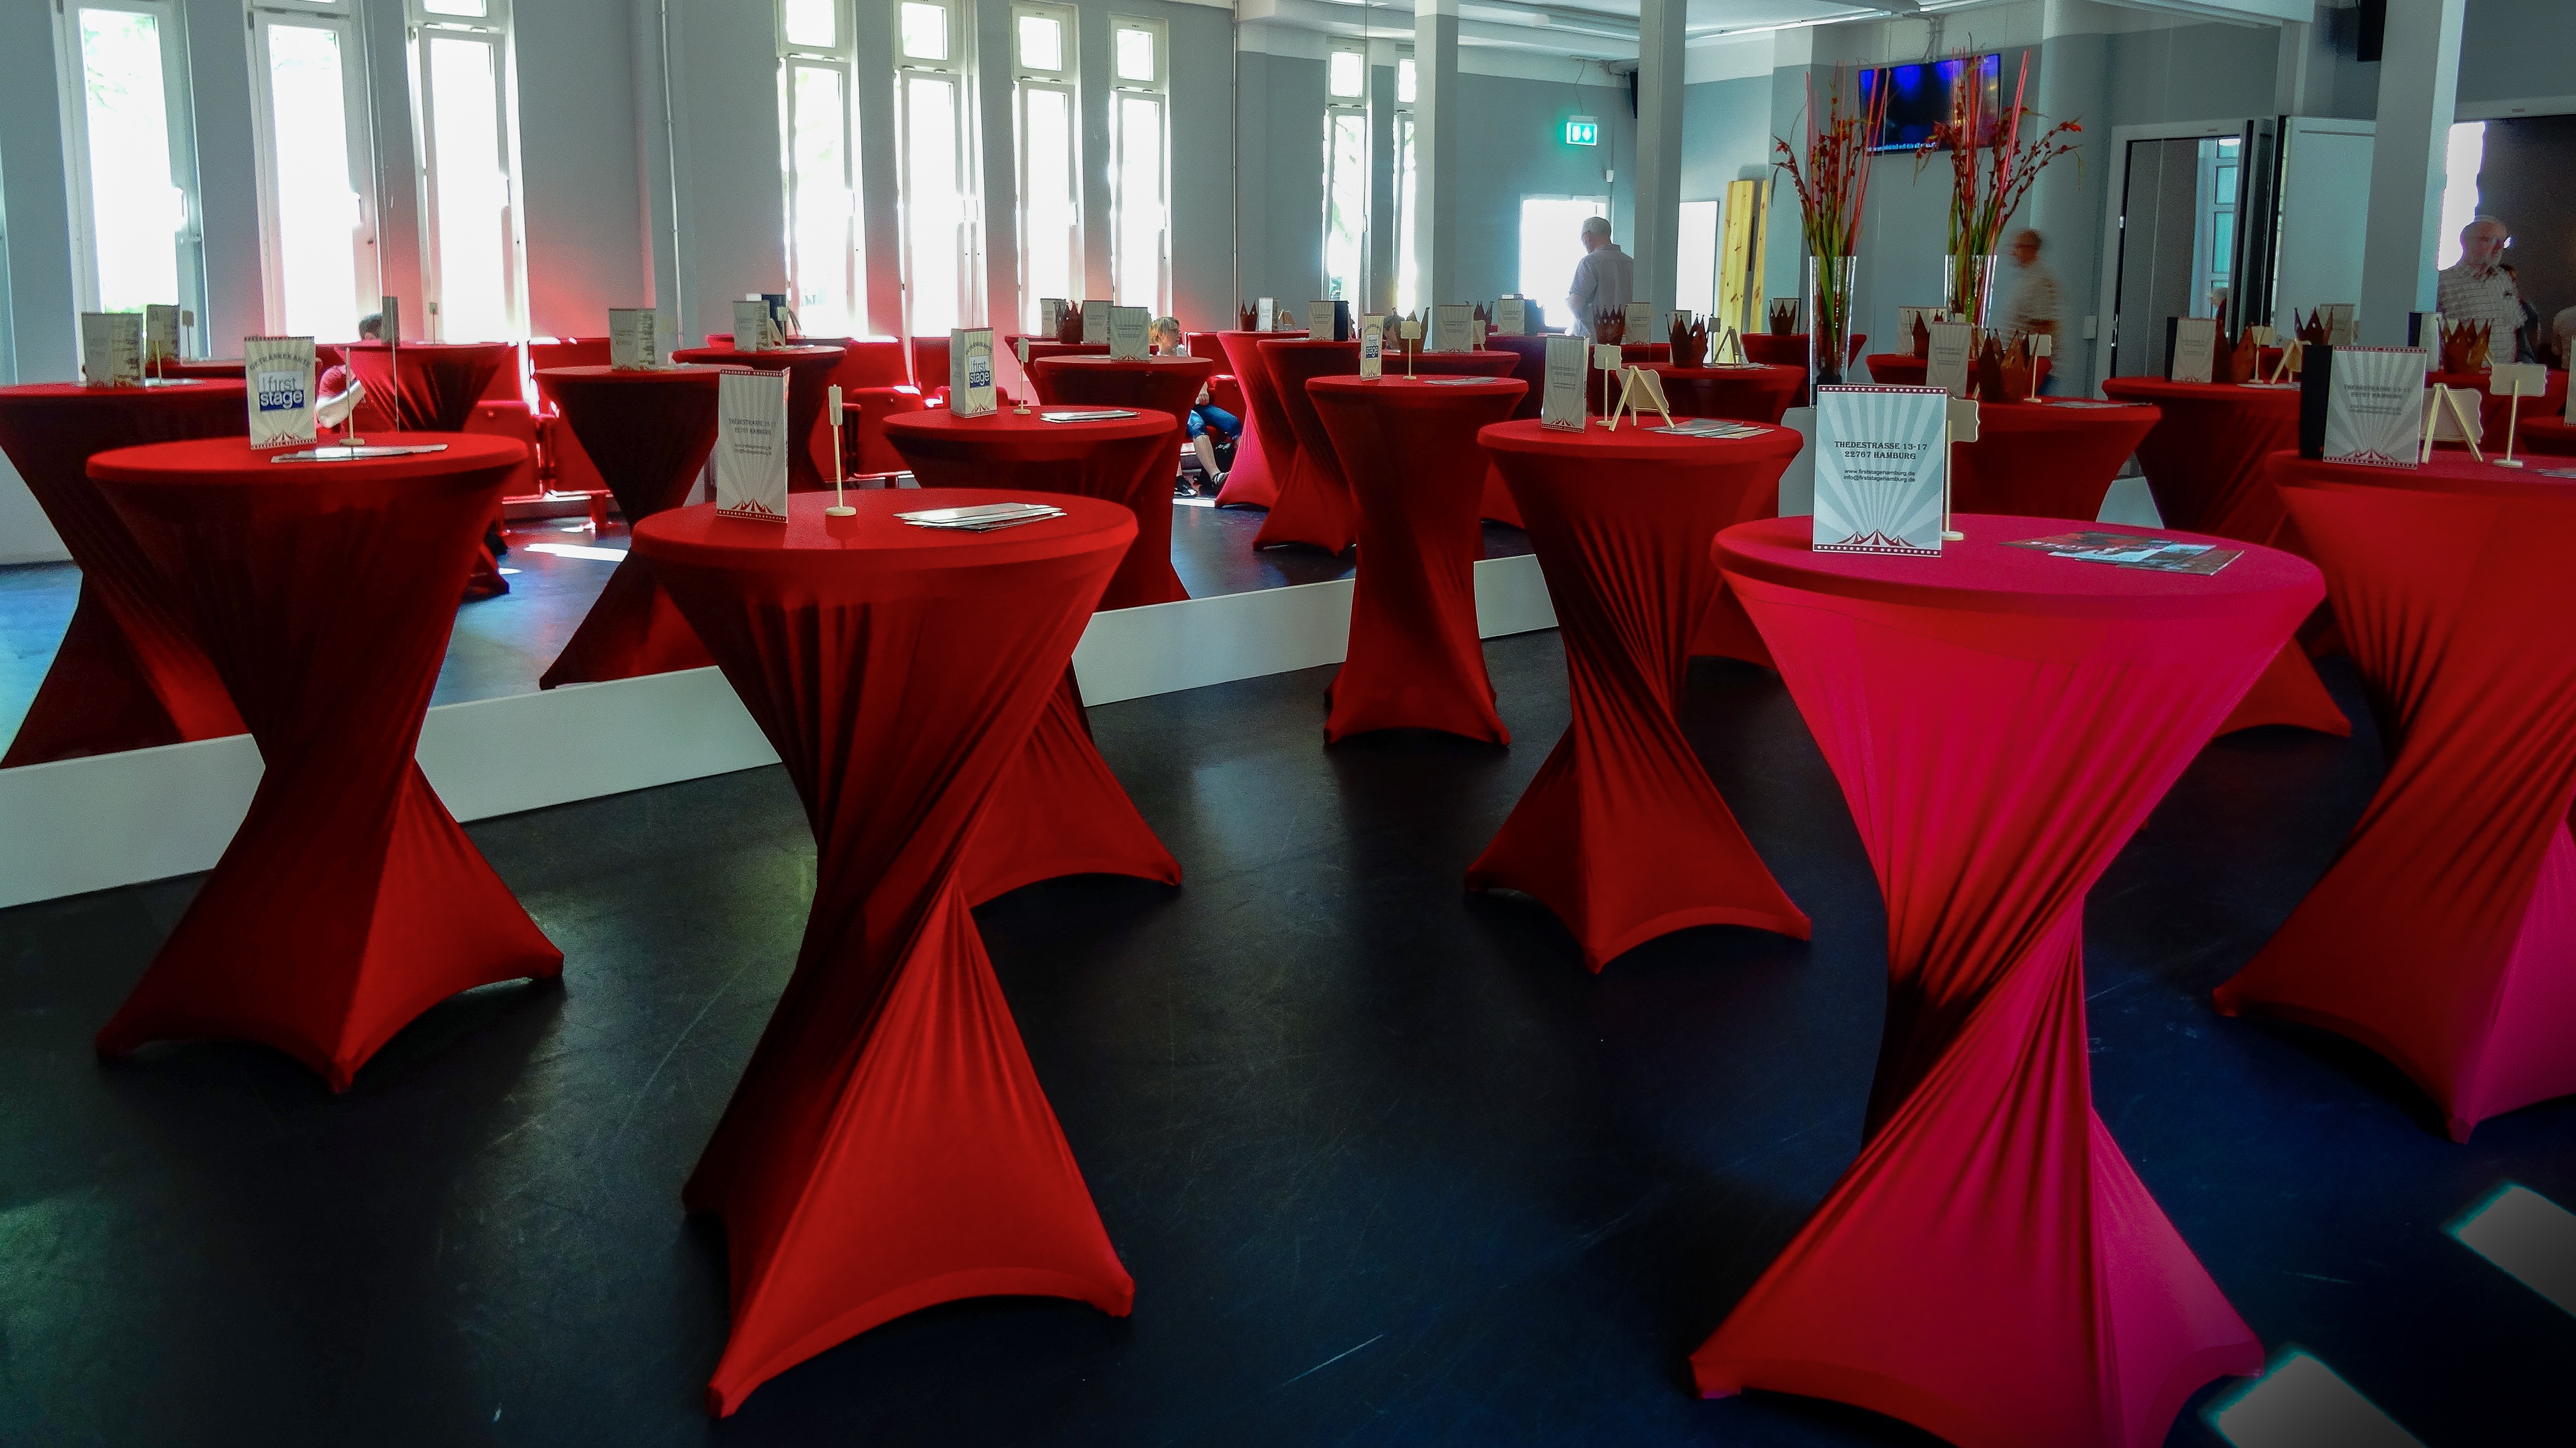
table, chair, restaurant, red, furniture, interior design, mirror, reception, mirroring, dining tables, bar table, function hall